Edge of Eternity (film)

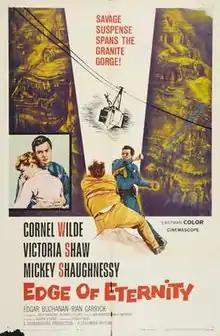

Edge of Eternity is a 1959 American crime film starring Cornel Wilde, Victoria Shaw,